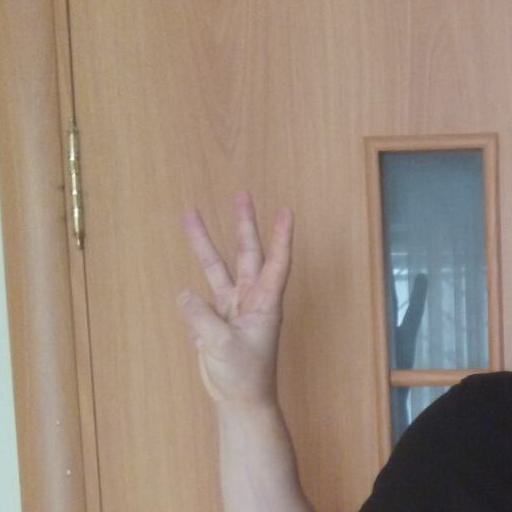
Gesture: three